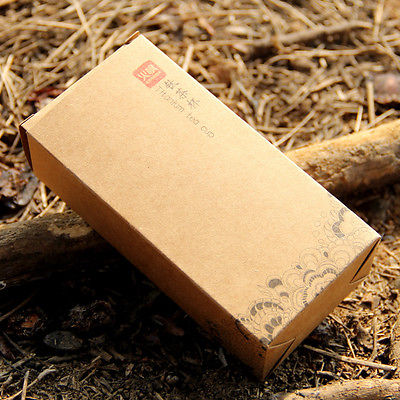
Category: mug